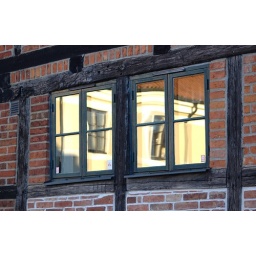
Reflection in the window of an old house in Simrishamn